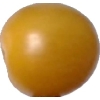
Label: tomato_cherry_yellow